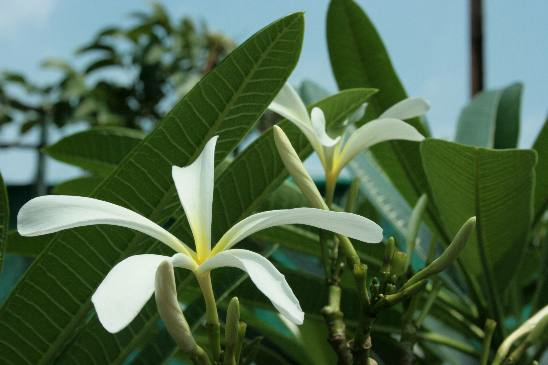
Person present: No